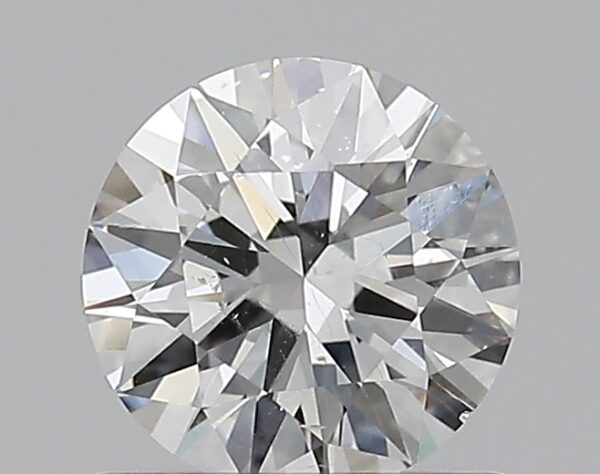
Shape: round
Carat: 0.7
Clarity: SI1
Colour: F
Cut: VG
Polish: VG
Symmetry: GD
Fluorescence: N
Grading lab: GIA
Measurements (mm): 5.68 x 5.7 x 3.5